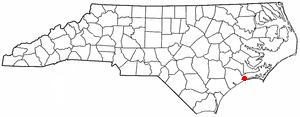
Cedar Point est une ville américaine située dans le comté de Carteret dans l'État de Caroline du Nord. En 2010, sa population était de 1 279 habitants.